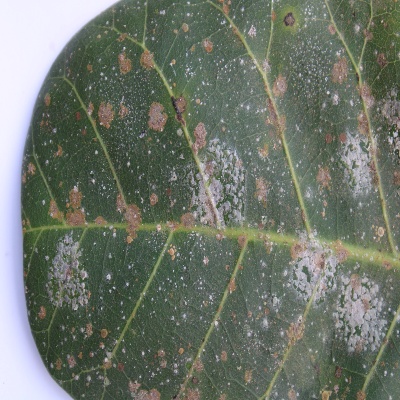
Crop: Cashew
Condition: red rust